Military order (religious society)

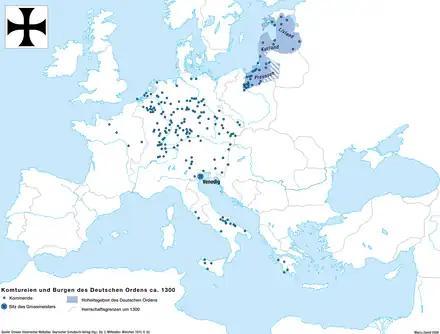
Map of the branches of the Teutonic Order in Europe around 1300 showing sovereign territory in the Baltic and the Grand Master's HQ in Venice

In 1147 Bernard of Clairvaux persuaded Pope Eugenius III that the Germans' and Danes' conflict with the pagan Wends was a holy war analogous to the Reconquista; he urged a crusade until all heathens were baptised or killed. The new crusaders' motivation was primarily economic: the acquisition of new arable lands and serfs; the control of Baltic trade routes; and the abolishment of the Novgorodian merchants' monopoly of the fur trade. From the early 13thcentury the military orders provided garrisons in Old Livonia and defended the German commercial centre, Riga. The Livonian Brothers of the Sword and the Order of Dobrzyń were established by local bishops. The Sword Brothers were notorious for cruelty to "pagans" and converts alike. The Teutonic Knights were founded during the 1190s in Palestine, but their strong links to Germany diverted efforts from the Holy Land to the Baltic. Between 1229 and 1290, the Teutonic Knights absorbed both the Brothers of the Sword and the Order of Dobrzyń, subjugated most of the Baltic tribes and established a ruthless and exploitative monastic state. The Knights invited foreign nobility to join their regular "Reisen", or raids, against the last unconquered Baltic people, the Lithuanians. These were fashionable events of chivalric entertainment among young aristocrats. Jogaila, Grand Duke of Lithuania, converted to Catholicism and married Queen Jadwiga of Poland resulting in a united Polish–Lithuanian army routing the Knights at Tannenberg in 1410. The Knights' state survived, from 1466 under Polish suzerainty. Prussia was transformed into a secular duchy in 1525, and Livonia in 1562.